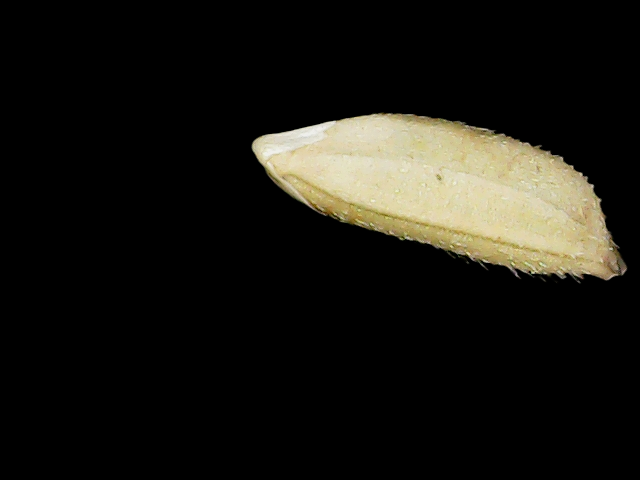
Rice variety: Binadhan23